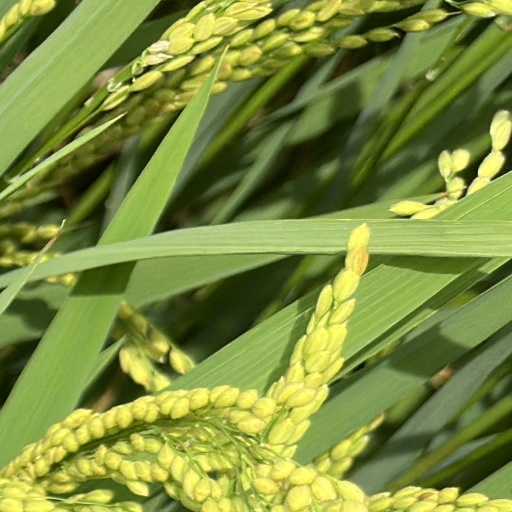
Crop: rice